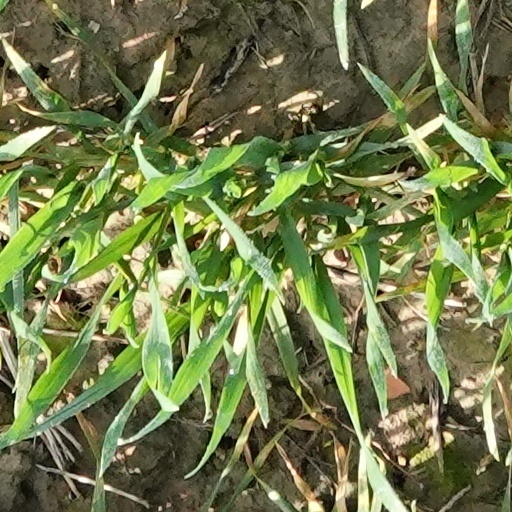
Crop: wheat